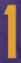
Number: 1